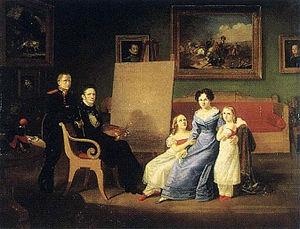
Auguste-Joseph Desarnod ou Desarnot, né en 1788, en France et mort le 15 avril 1840 à Saint-Pétersbourg, est un peintre d'origine française, qui a passé l'essentiel de sa vie en Russie où il est mort. Il est parfois appelé « Desarnod l'Ancien », pour le distinguer de son fils, Desarnod le Jeune qui porte le même nom et était aussi peintre.